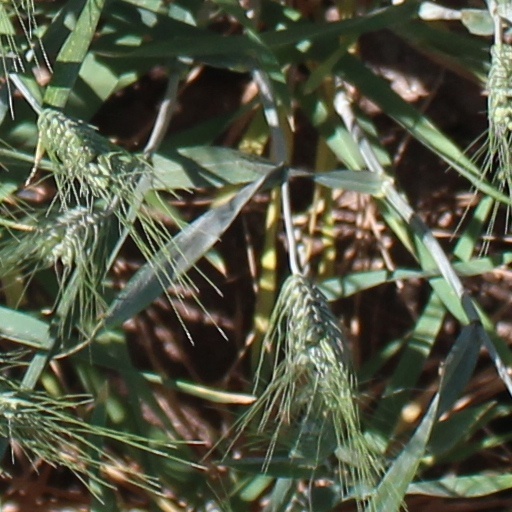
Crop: wheat